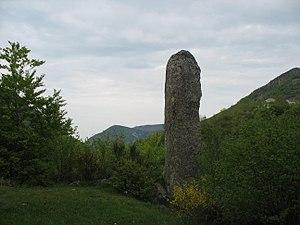
Le col de Jau est un col de l'Est des Pyrénées, entre le massif du Madrès et le pic Dourmidou. Le col relie les départements français de l'Aude et des Pyrénées-Orientales et les régions naturelles et historiques du Fenouillèdes puis du Pays de Sault et du Conflent.
Au début du XXᵉ siècle, le département de l'Aude n'était pas considéré comme l'un des plus riches en sites mégalithiques de tous les départements de France. Plusieurs découvertes dans les années 1960 et 1970 ont pourtant permis de doubler le nombre de sites recensés.
Le grand menhir de Counozouls est un menhir situé à proximité du col de Jau, à Counozouls, dans le département de l'Aude, en France.